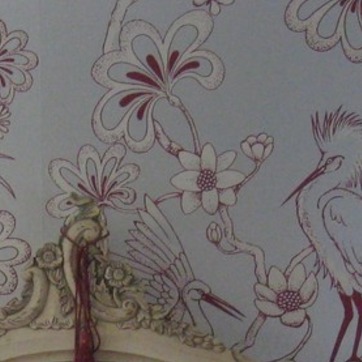
Material: wallpaper